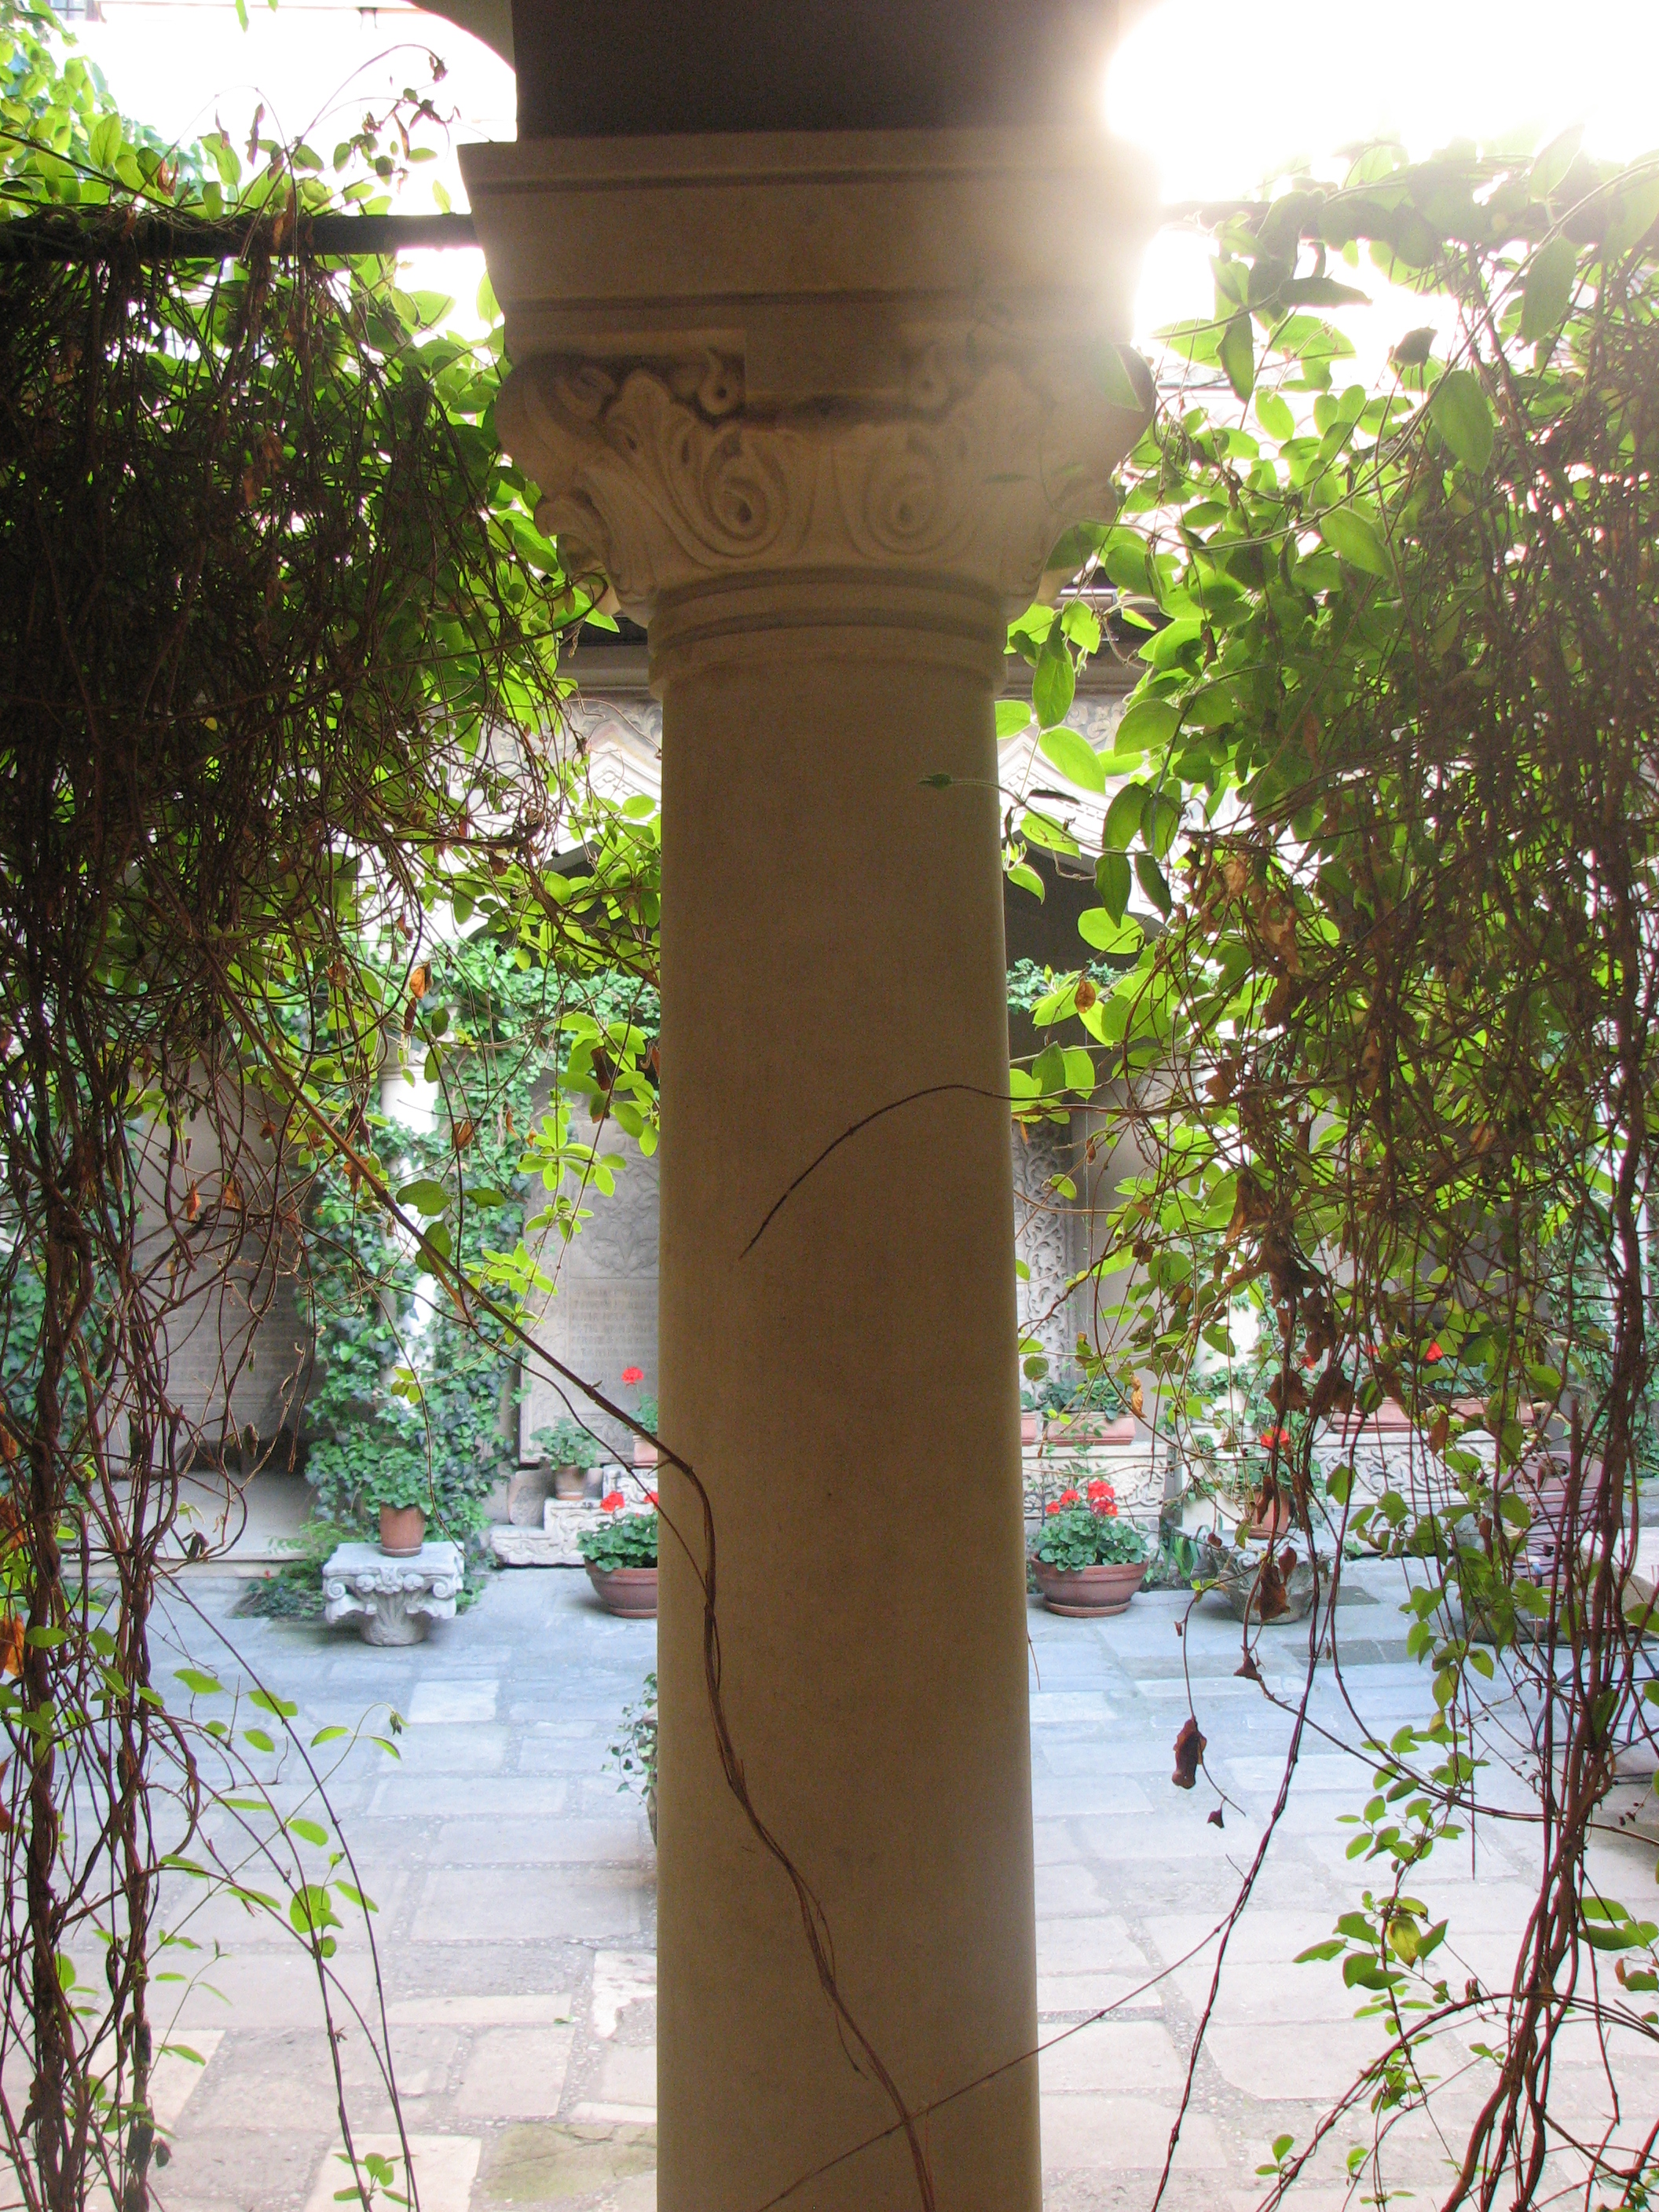
tree, architecture, structure, photography, flower, building, photo, europe, arch, column, religion, botany, church, garden, christian, lighting, photos, sculpture, religious, memorial, free, art, cool image, de, churches, fotografie, christianity, romana, orthodox, eastern, romania, bor, biserica, arhitectura, orthodoxy, romanian, ortodoxa, ortodox, ortodoxia, ortodoxie, cretinism, cretin, ecclesiastical, bisericeasc, cladire, edificiu, stavropoleos, outdoor structure